Anti-Fascist Council for the National Liberation of Yugoslavia

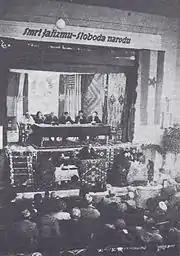
An image of the first session of the AVNOJ

In November 1942, the Partisans captured Bihać and secured control over a large part of western Bosnia, Dalmatia and Lika, which they called the Bihać Republic. On 26 and 27 November, the pan-Yugoslav Anti-Fascist Council for the National Liberation of Yugoslavia (AVNOJ) was established in the town at the initiative of Tito and the KPJ. At its founding session, the AVNOJ adopted the principle of a multi-ethnic federal state as the basis for the country's future government but did not officially determine what system of government would be implemented after the war. There was a degree of ambiguity regarding the number of future federal units and whether they would all have equal status within the federation.